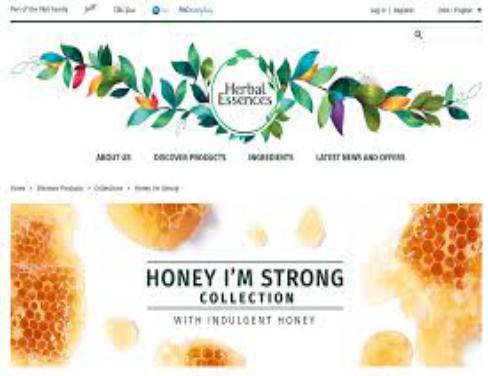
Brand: Herbal Essences
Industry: Necessities